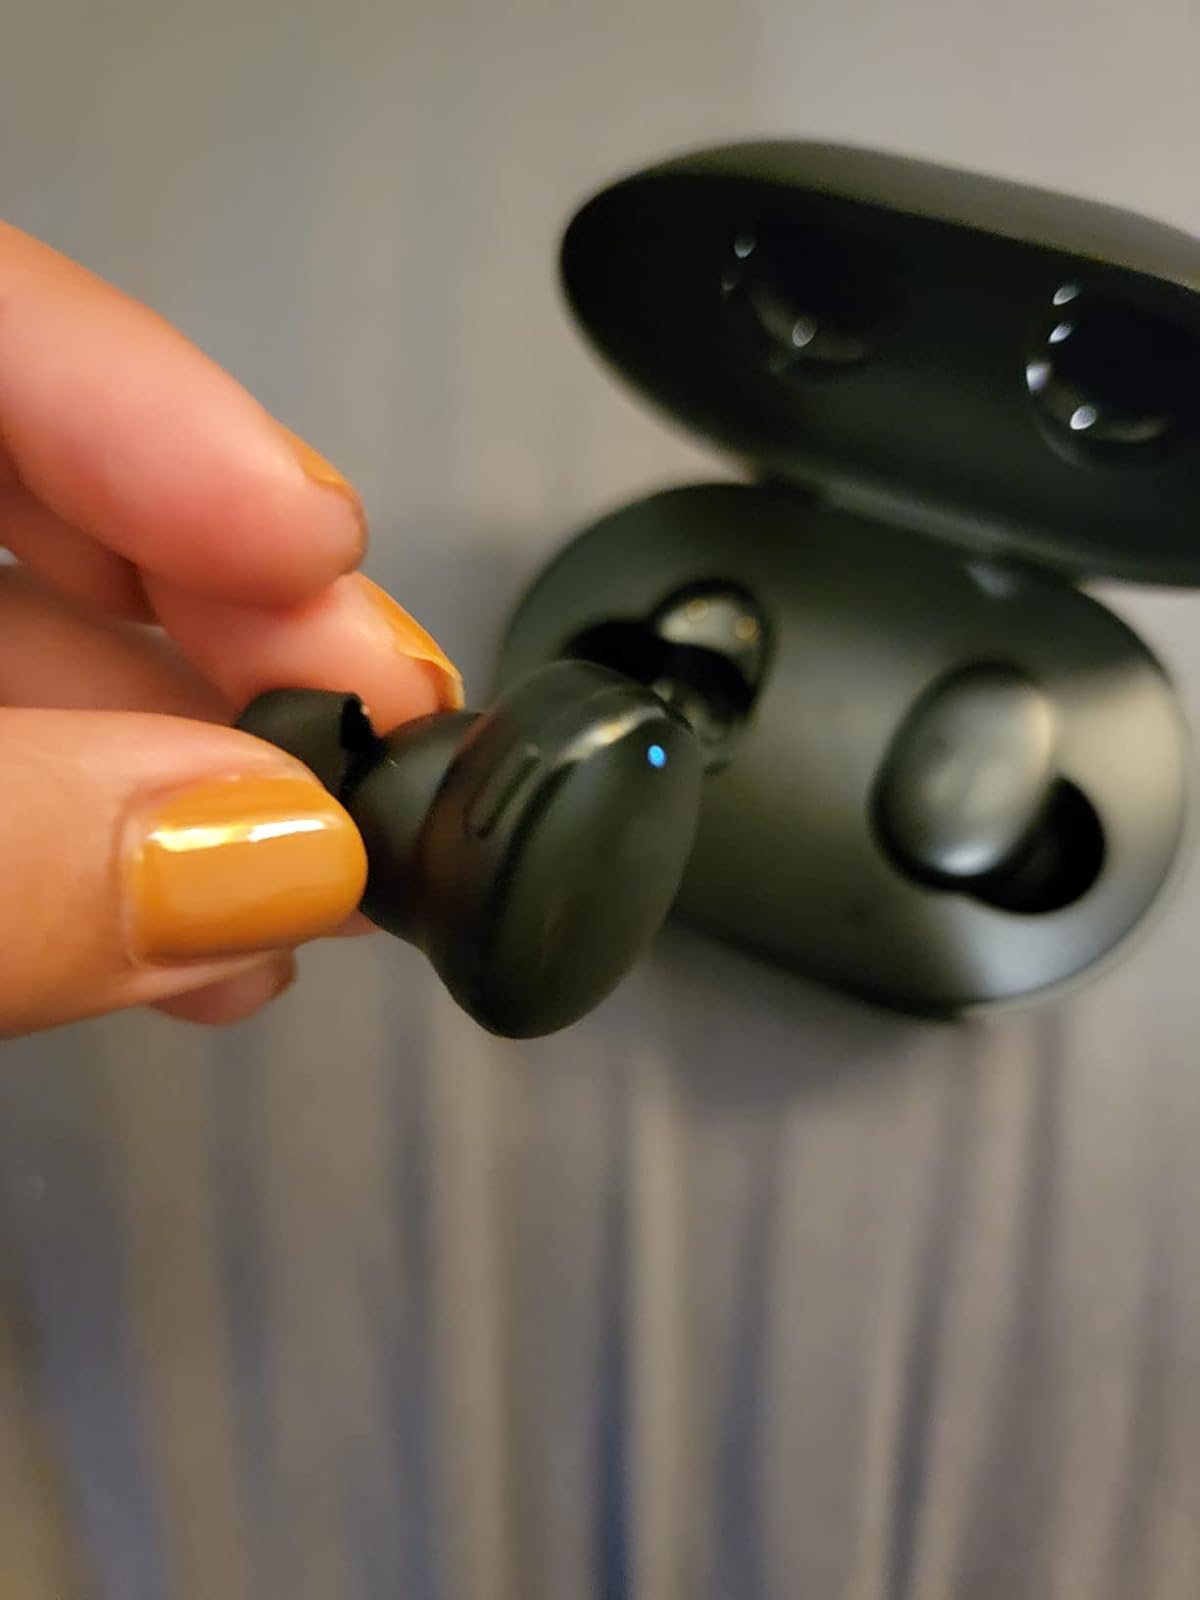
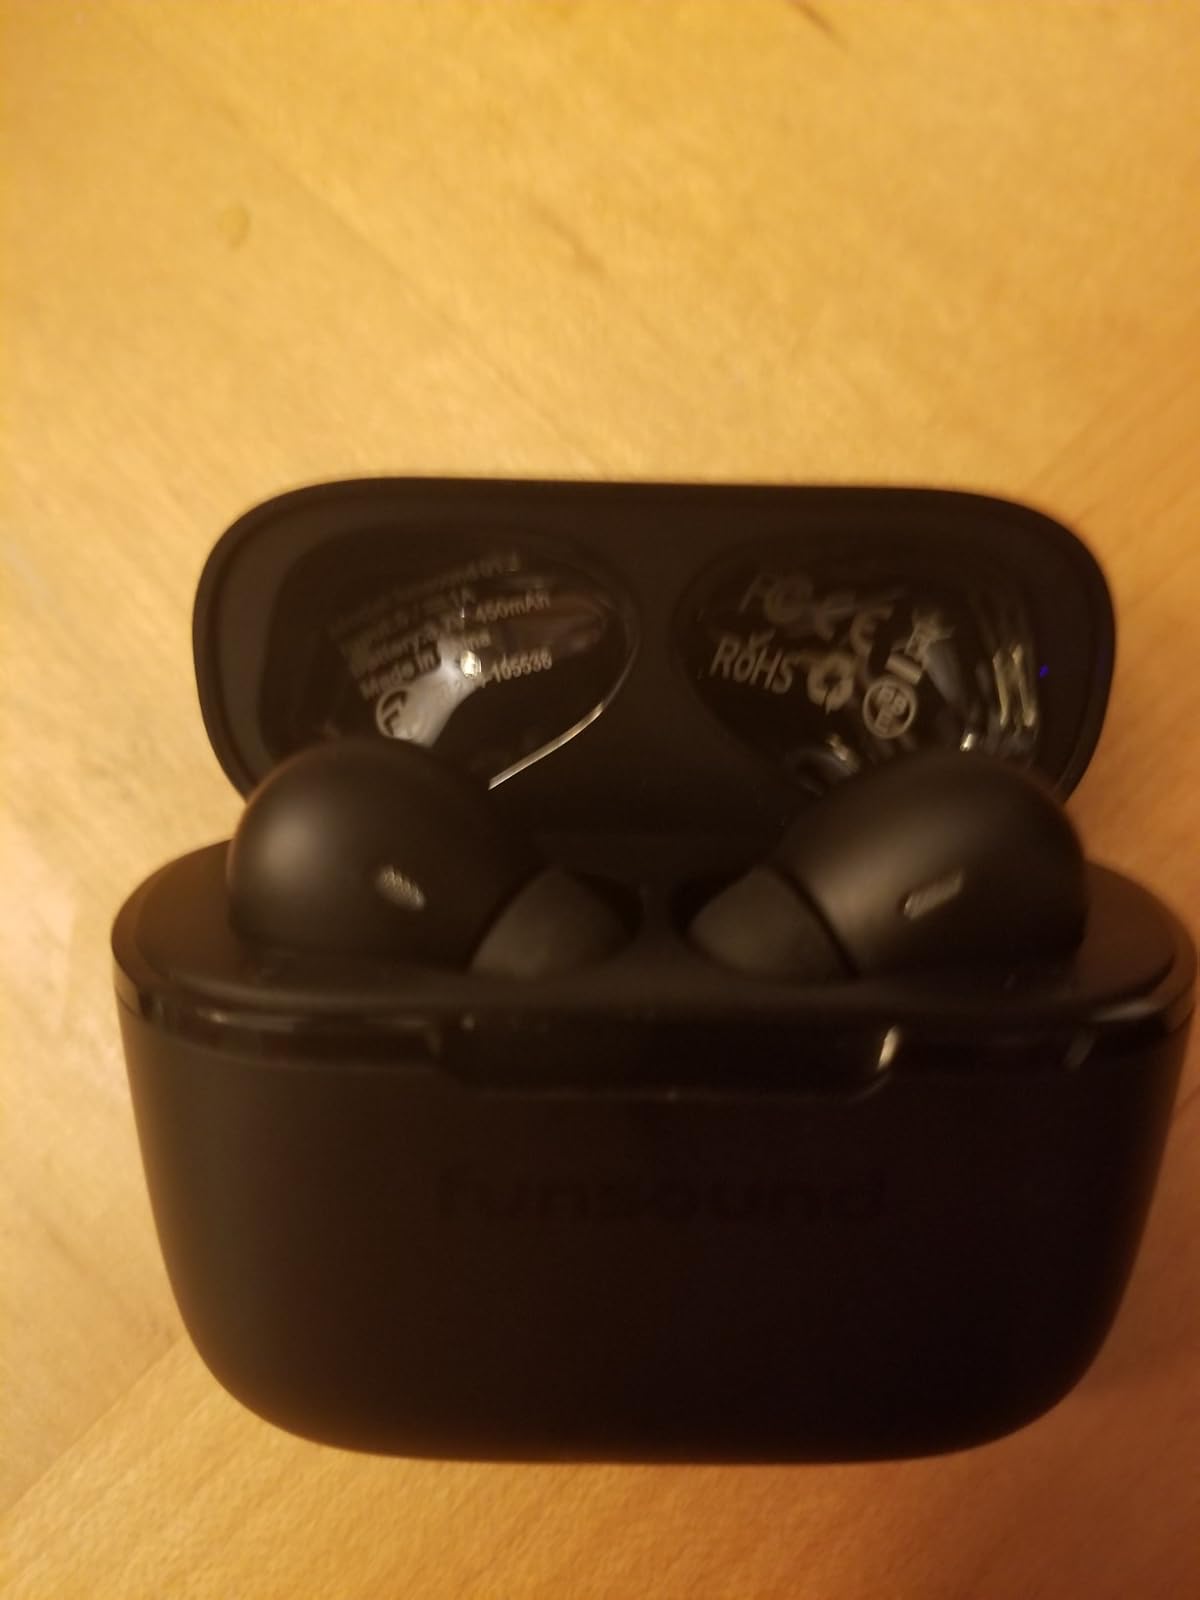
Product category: earbuds
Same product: no